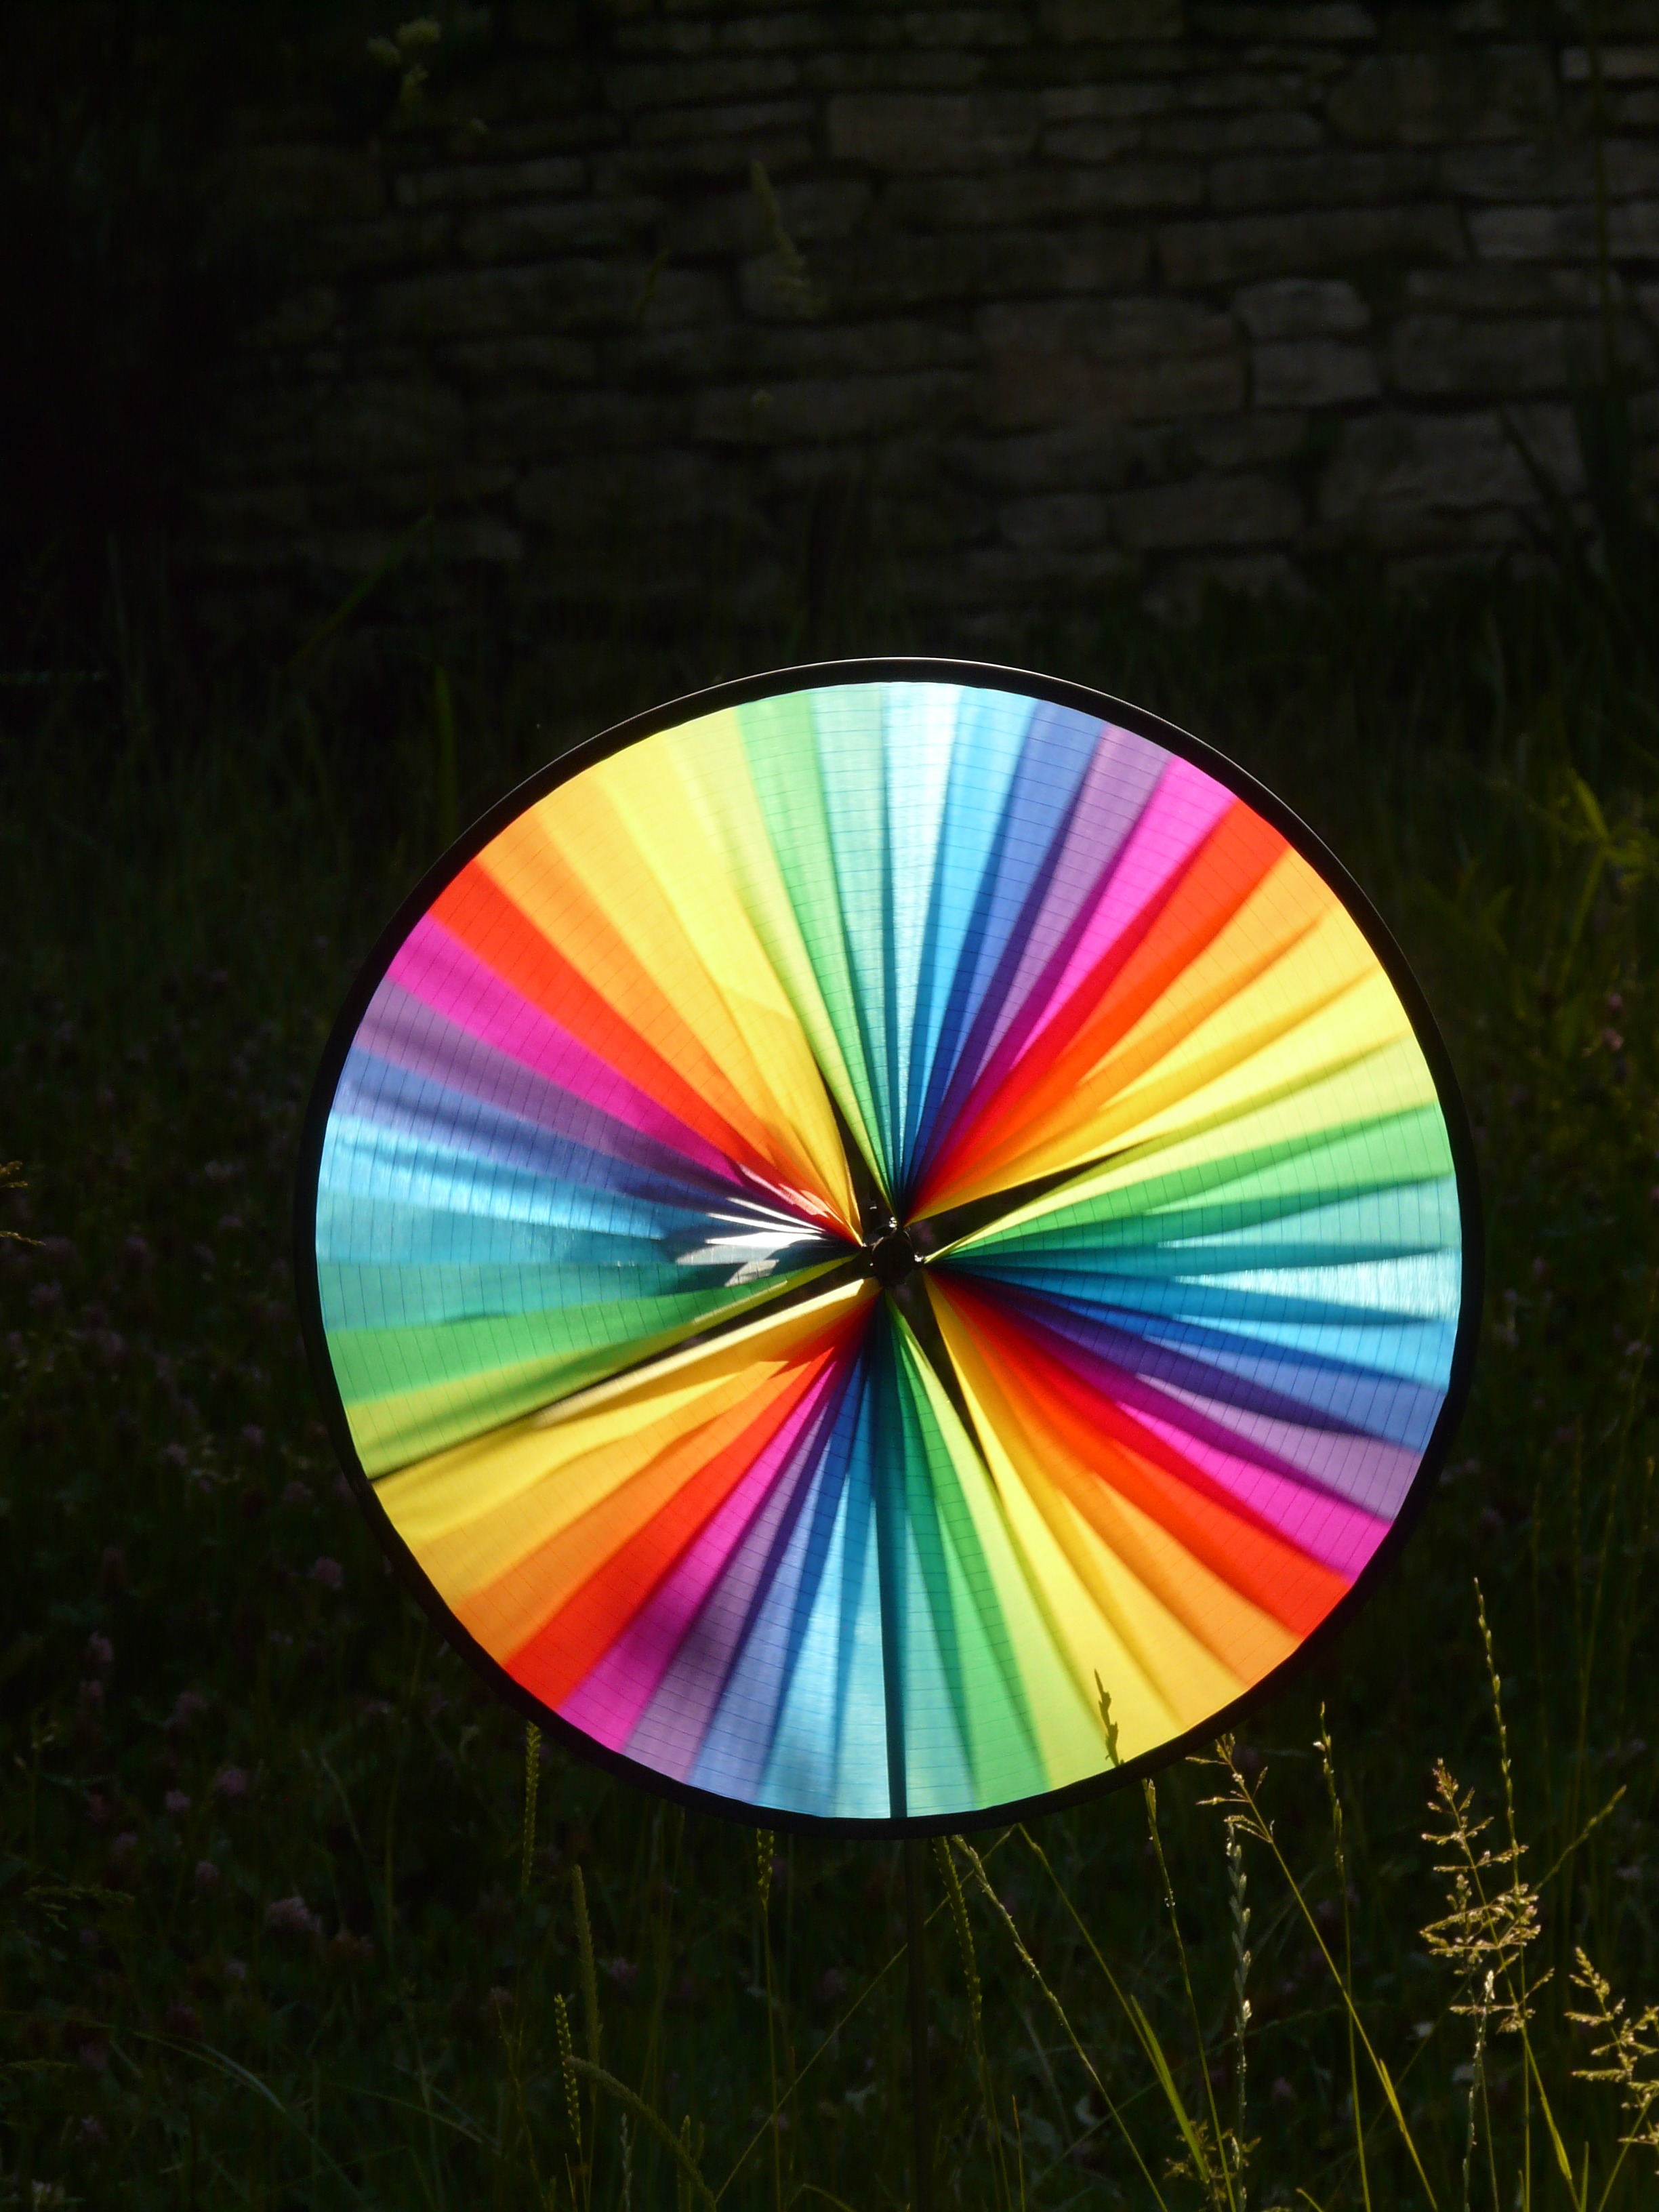
wheel, window, glass, wind, green, color, colorful, yellow, movement, toy, circle, pinwheel, district, symmetry, shape, about, fashion accessory